Jerzy Ossoliński

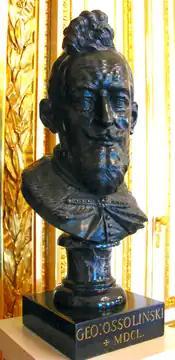
Bust of Jerzy Ossoliński at the Warsaw Royal Castle

In 1643 he was appointed Chancellor of the Crown. A close royal adviser, he often supported king Władysław IV Waza from the House of Vasa, arguing for increasing monarch power, although he was known for limiting and withdrawing his support if he knew it was impossible to win. Nonetheless, he was among the few who supported Władysław's plans in the late 1640s to wage an offensive war on the Ottoman Empire. He had few friends among the lesser szlachta, whom he mostly disliked and treated the Sejm and regional sejmiks as a 'necessary evil', although he rarely broke any laws.